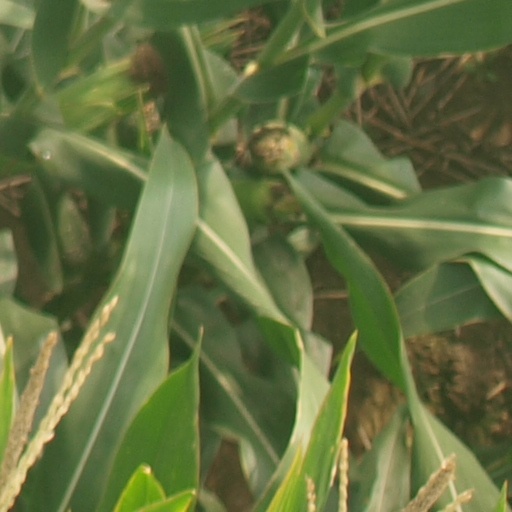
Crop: maize; corn